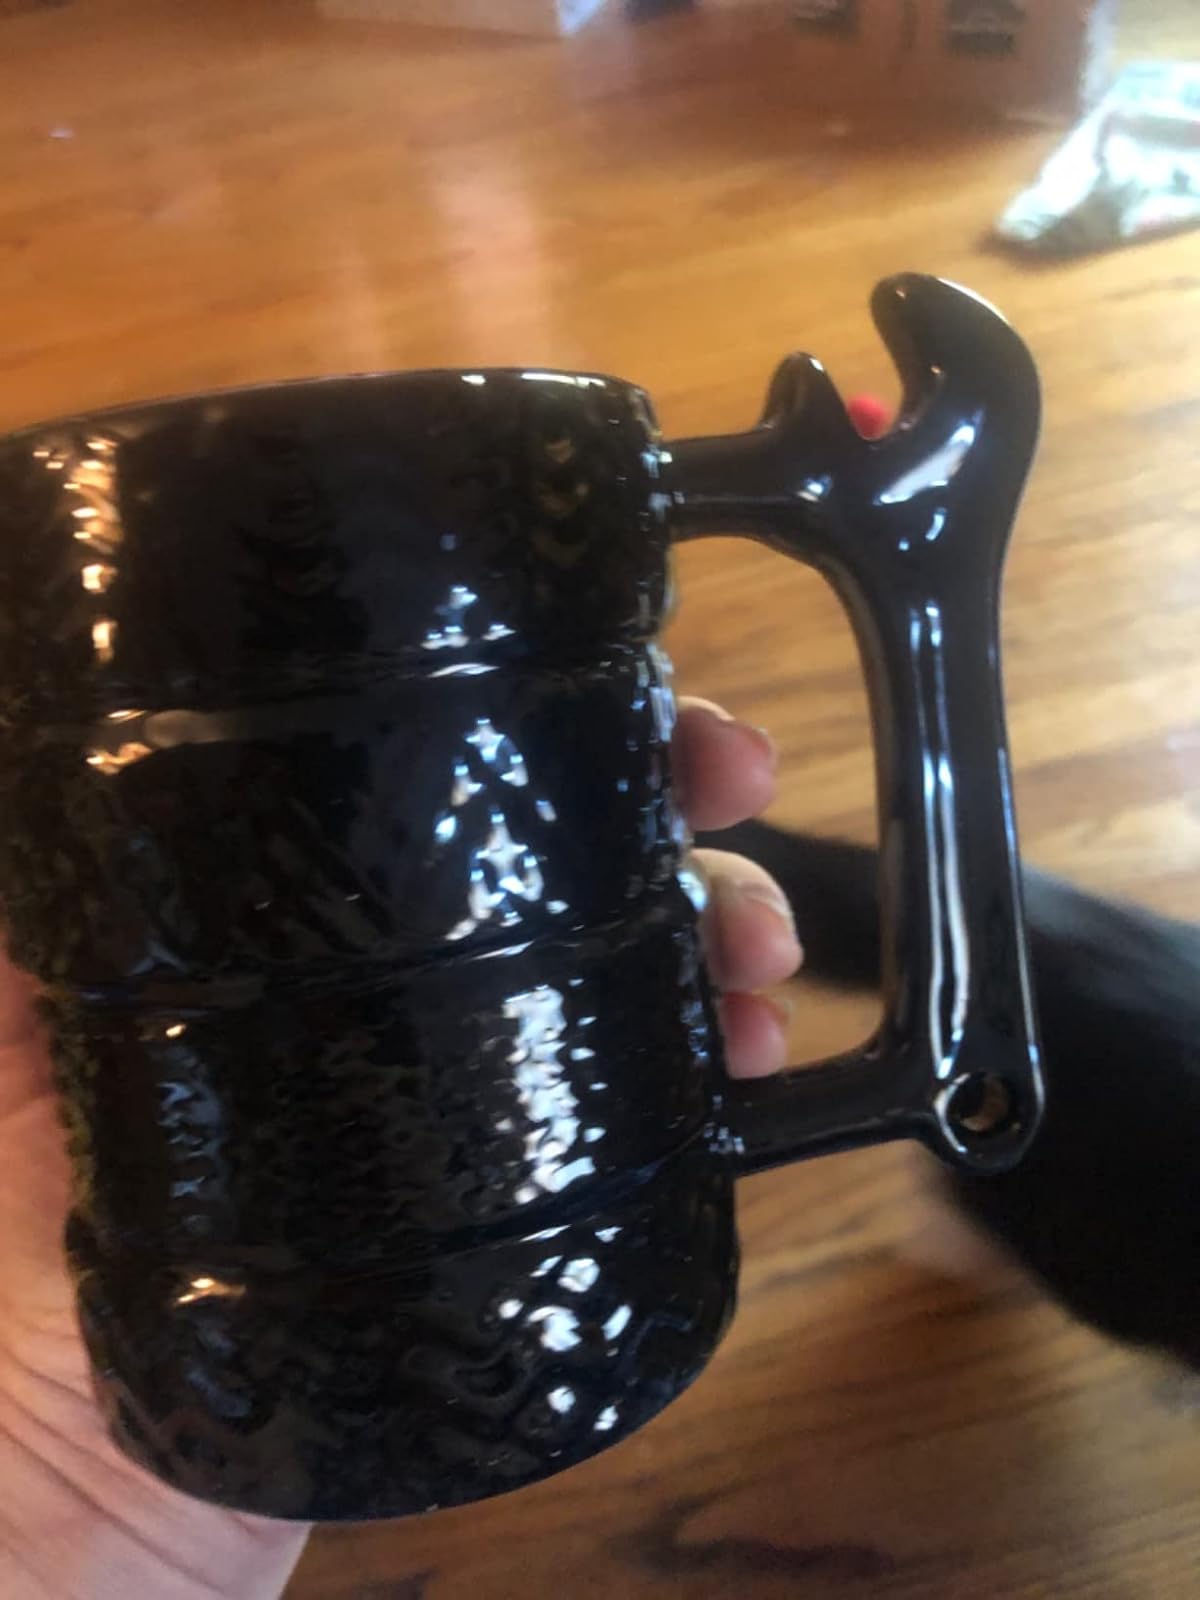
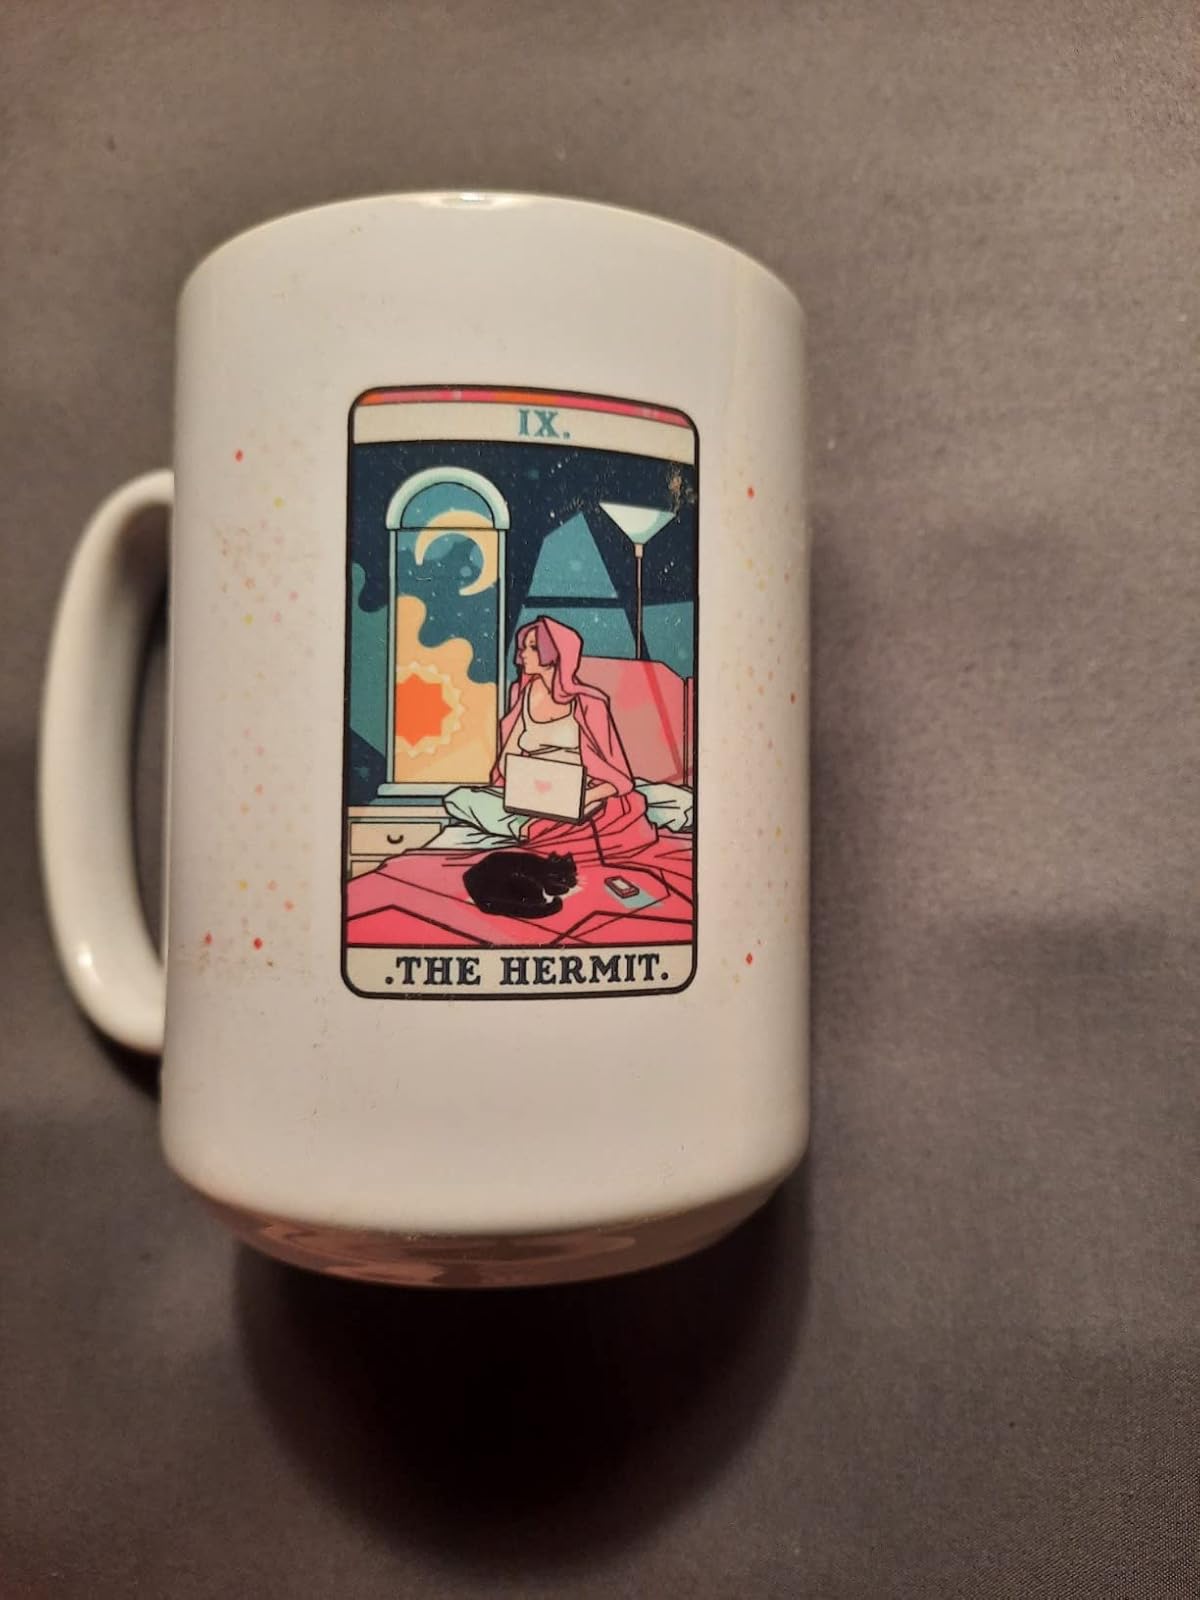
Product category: items_mug
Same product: no